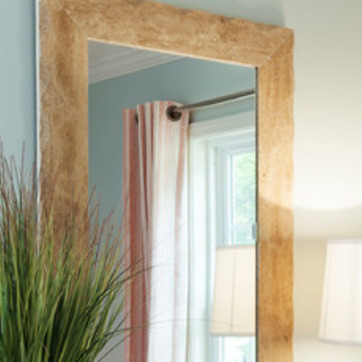
Material: mirror